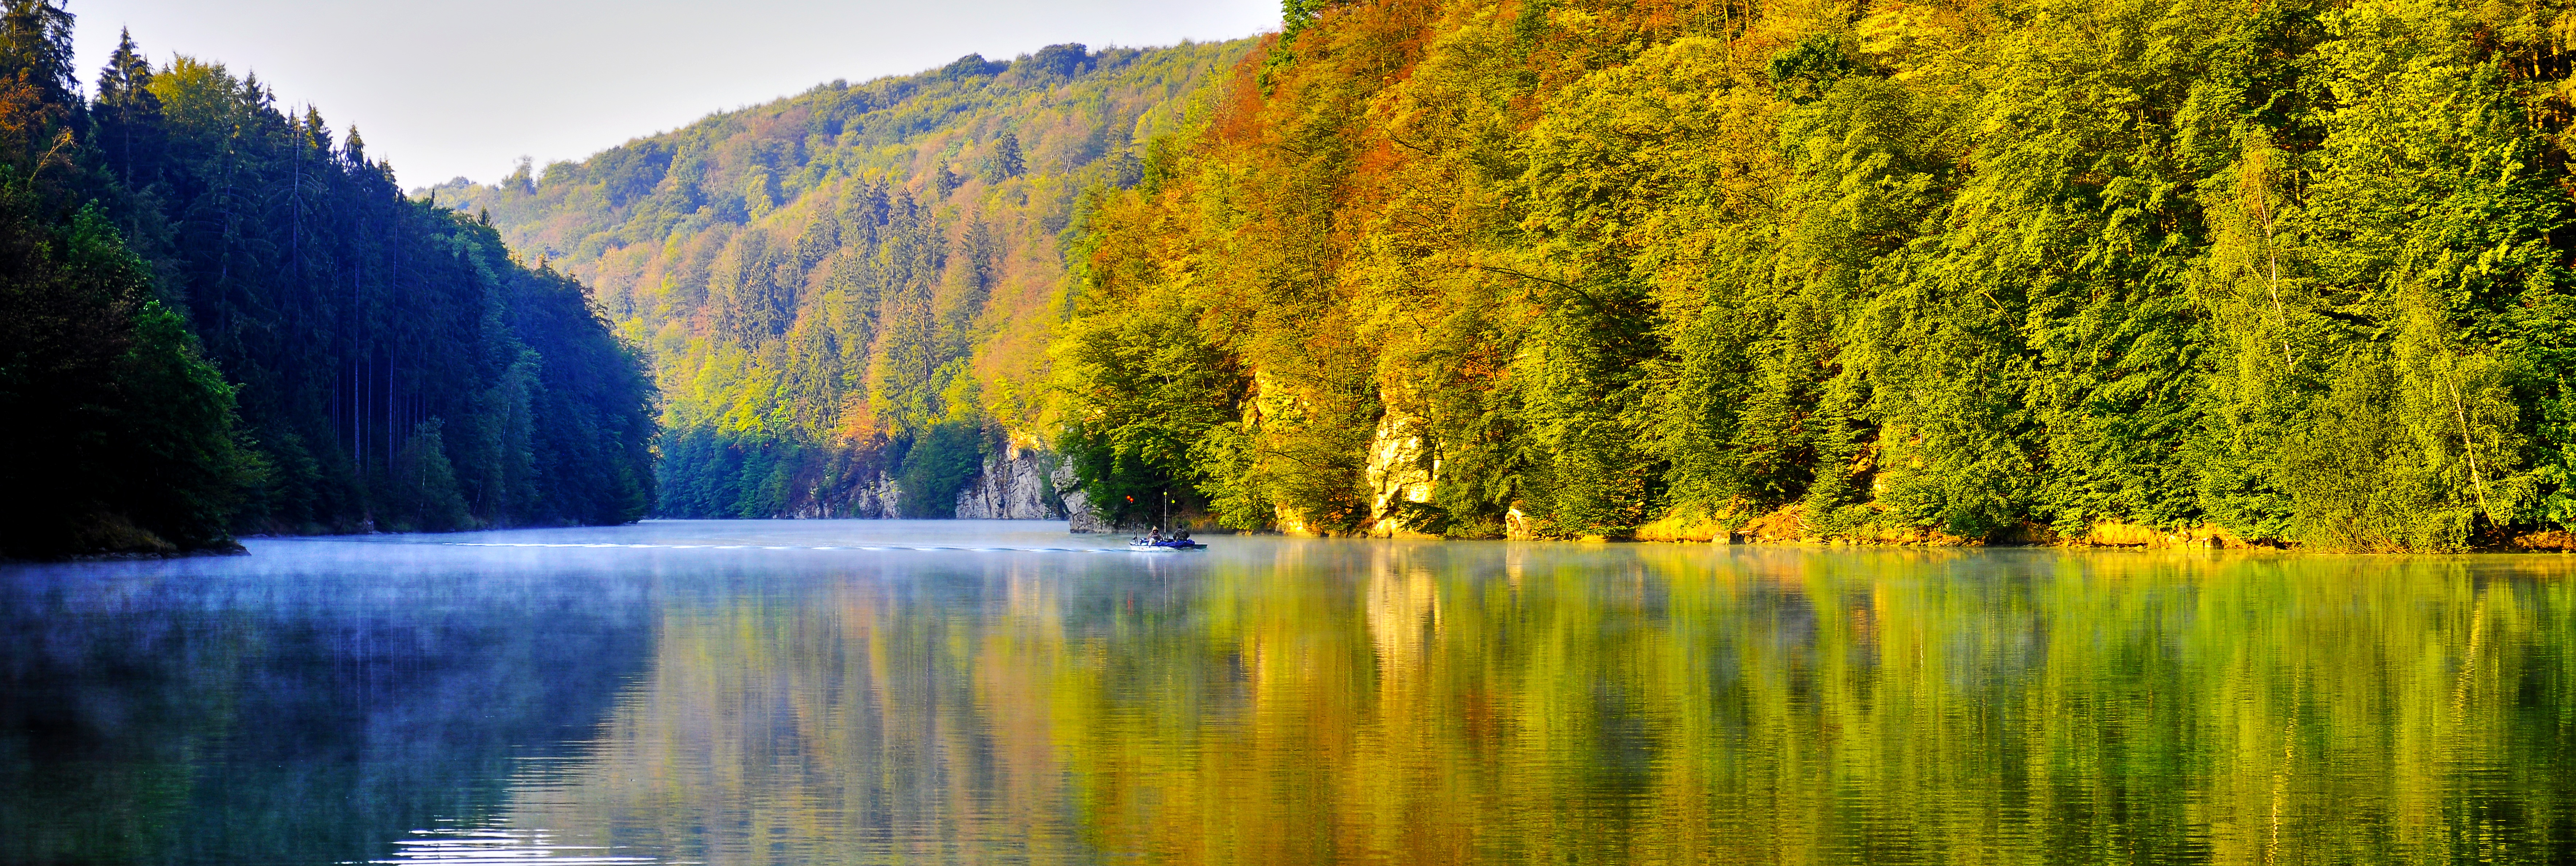
landscape, tree, nature, forest, wilderness, morning, leaf, lake, river, reflection, autumn, haze, contrast, season, atmospheric phenomenon